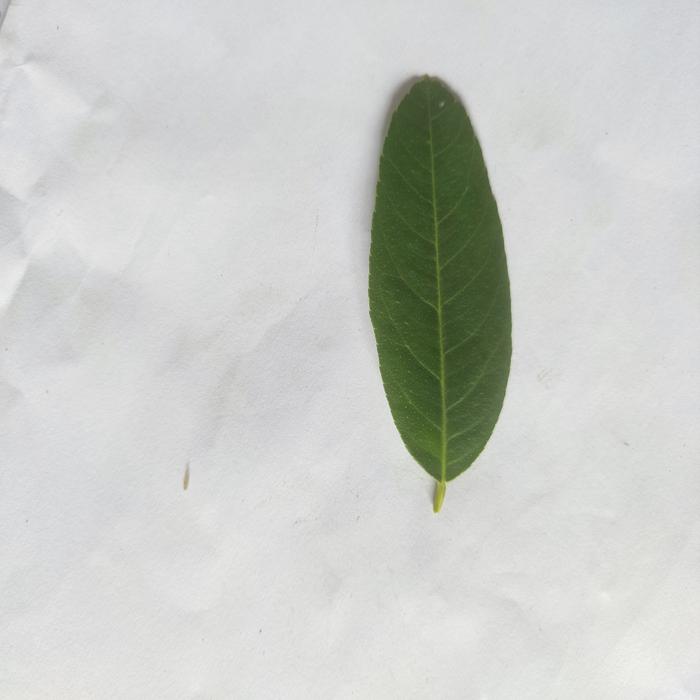
Crop: Lemon
Leaf condition: Healthy_Leaf